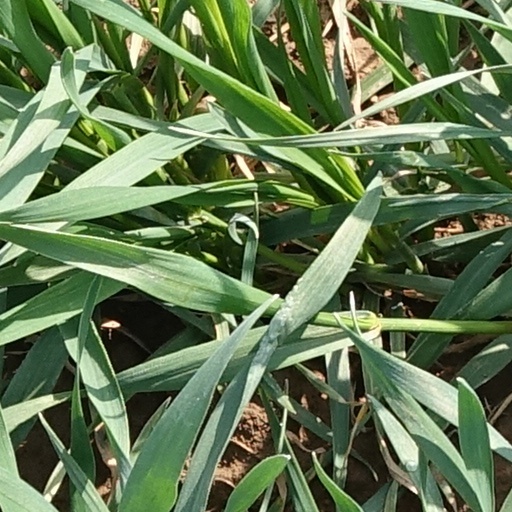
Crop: wheat